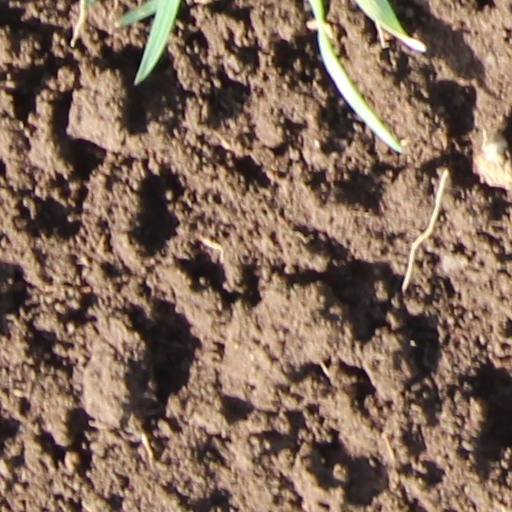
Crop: wheat